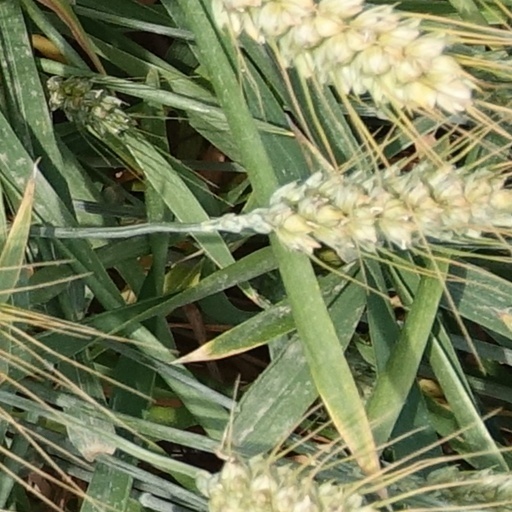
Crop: wheat